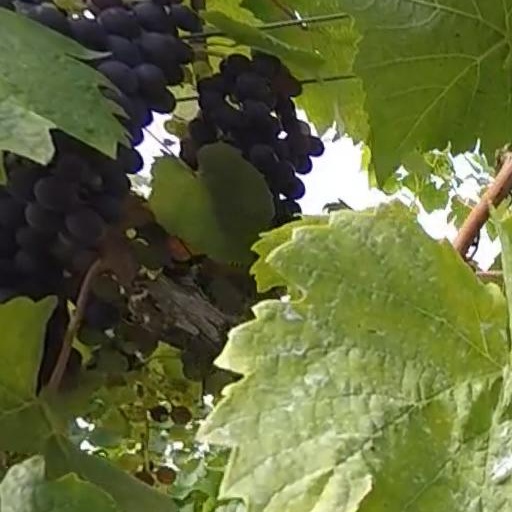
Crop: grape